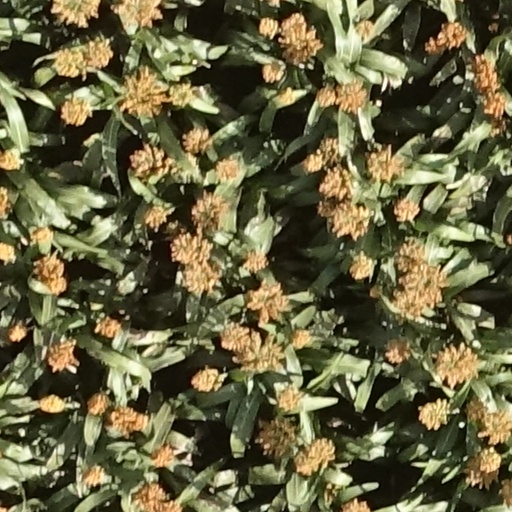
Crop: sorghum